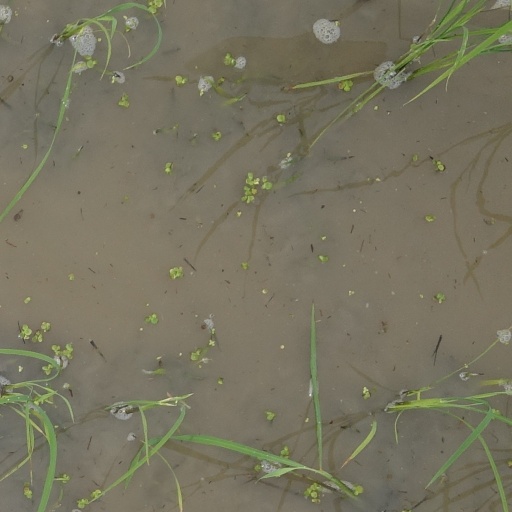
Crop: rice